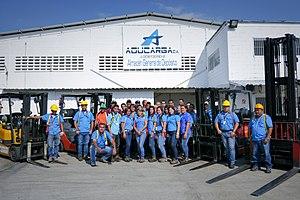
Le salariat est une relation économique et sociale entre un travailleur et un employeur, où le travailleur vend sa force de travail dans le cadre d'un contrat de travail formel ou informel. En échange de son salaire, les produits du travail réalisés par l'employé demeurent la propriété de l'employeur.